Aria (manga)

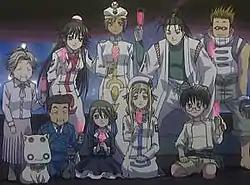
Supporting cast as they appear in the anime: from left to right, in front President Aria, Mr. Postman, President Hime, Ai, Alicia, and Al; in back "Grandma" Akino, Akira, Athena (with President Maa on her head), Akatsuki, and Woody

Orange Planet is the largest water-guide company in Neo-Venezia, employing 81 Undines (including 20 Primas). Its uniforms are lined with yellow, and its president is Maa.